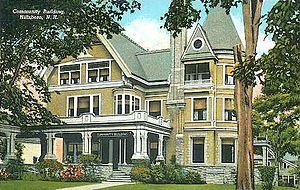
Hillsborough est une ville du Comté de Hillsborough dans le New Hampshire.